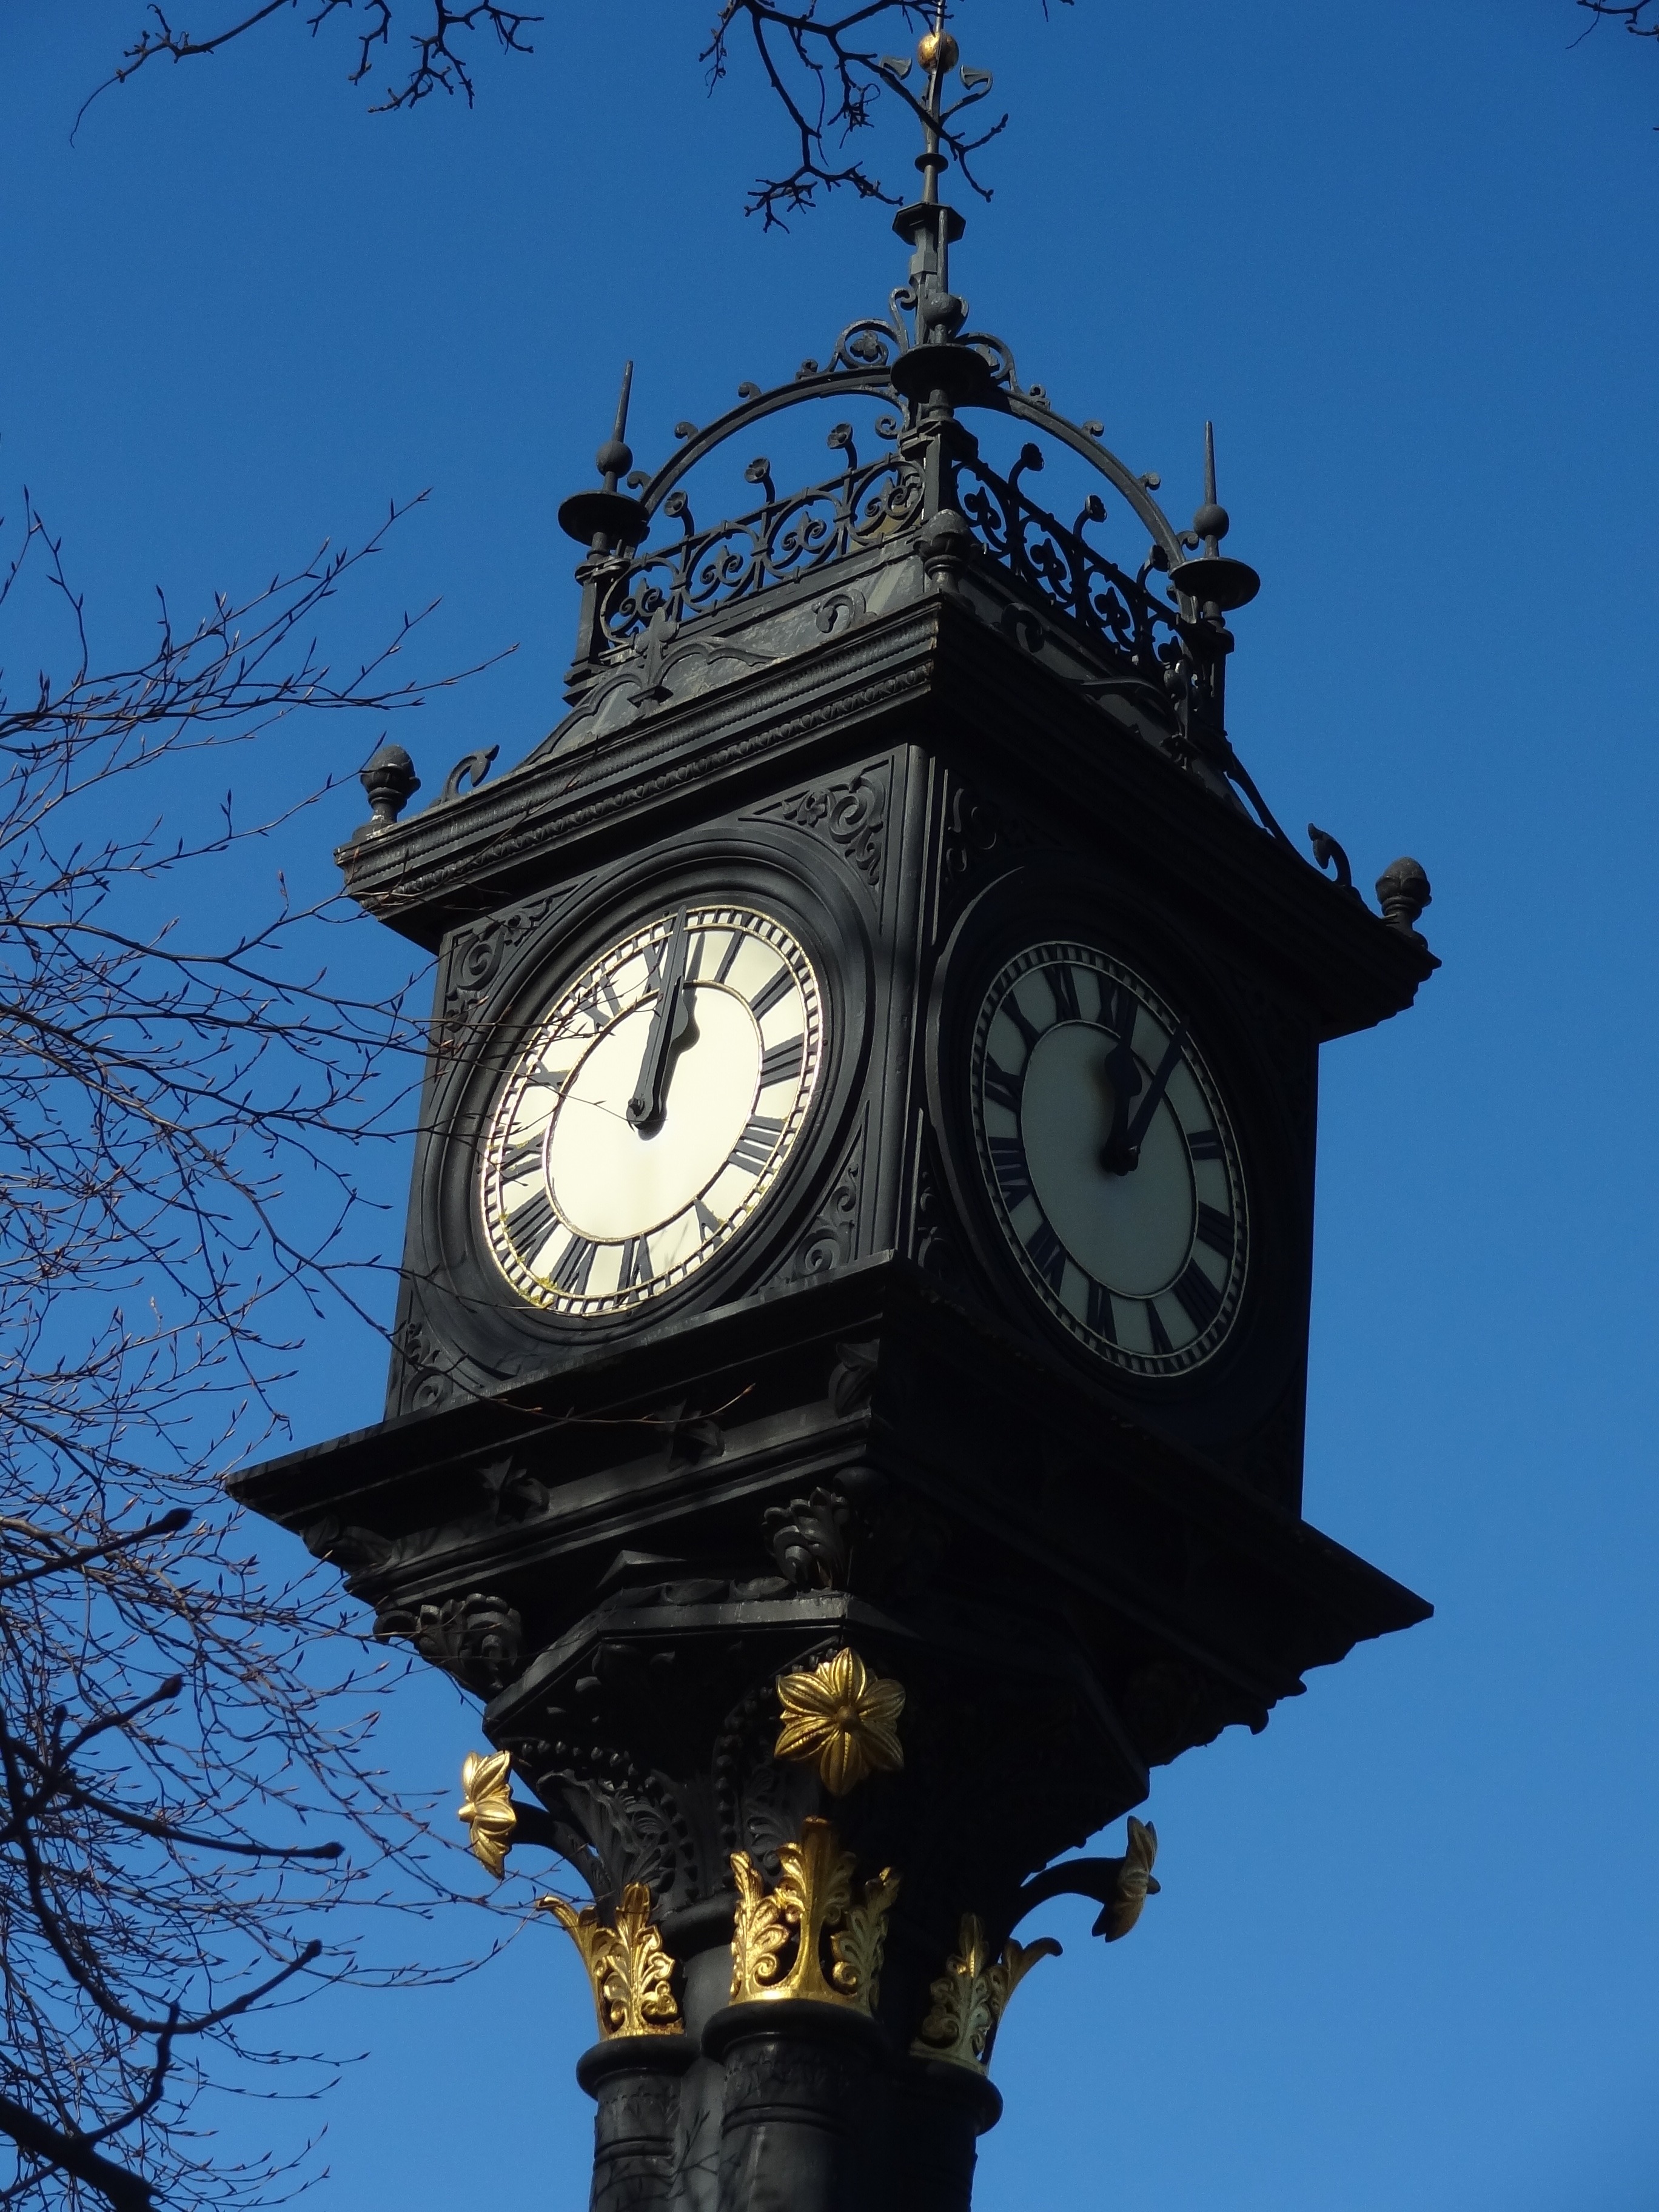
clock, time, tower, park, street light, lighting, clock tower, bell tower, ornate, steeple, light fixture, victorian, middlesbrough, victorian clock tower